Japanese domestic market

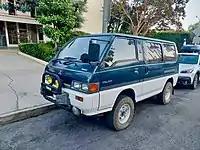
1990 Mitsubishi Delica Star Wagon 2.5l Turbo Diesel 4WD - JDM US Grey import vehicle

Ex-Japan Imports are also very common in New Zealand where 59% of vehicles registered on New Zealand roads originated from overseas markets as opposed to 41% of which were delivered NZ-New. Of this, 94% originate from Japan.